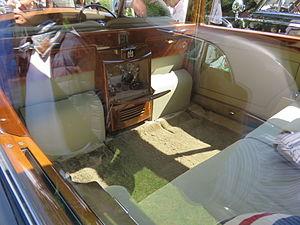
Rolls-Royce Phantom IV de 1954, Limousine 7-places, chassis 4BP7, Princesse Margaret, carrosserie H. J. Mulliner &amp